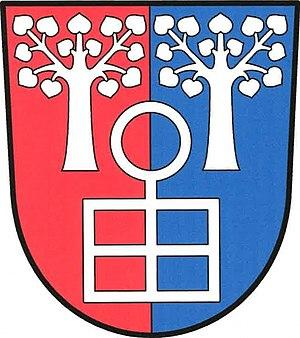
Kyšice est une commune du district de Plzeň-Ville, dans la région de Plzeň, en République tchèque. Sa population s'élevait à 974 habitants en 2018.